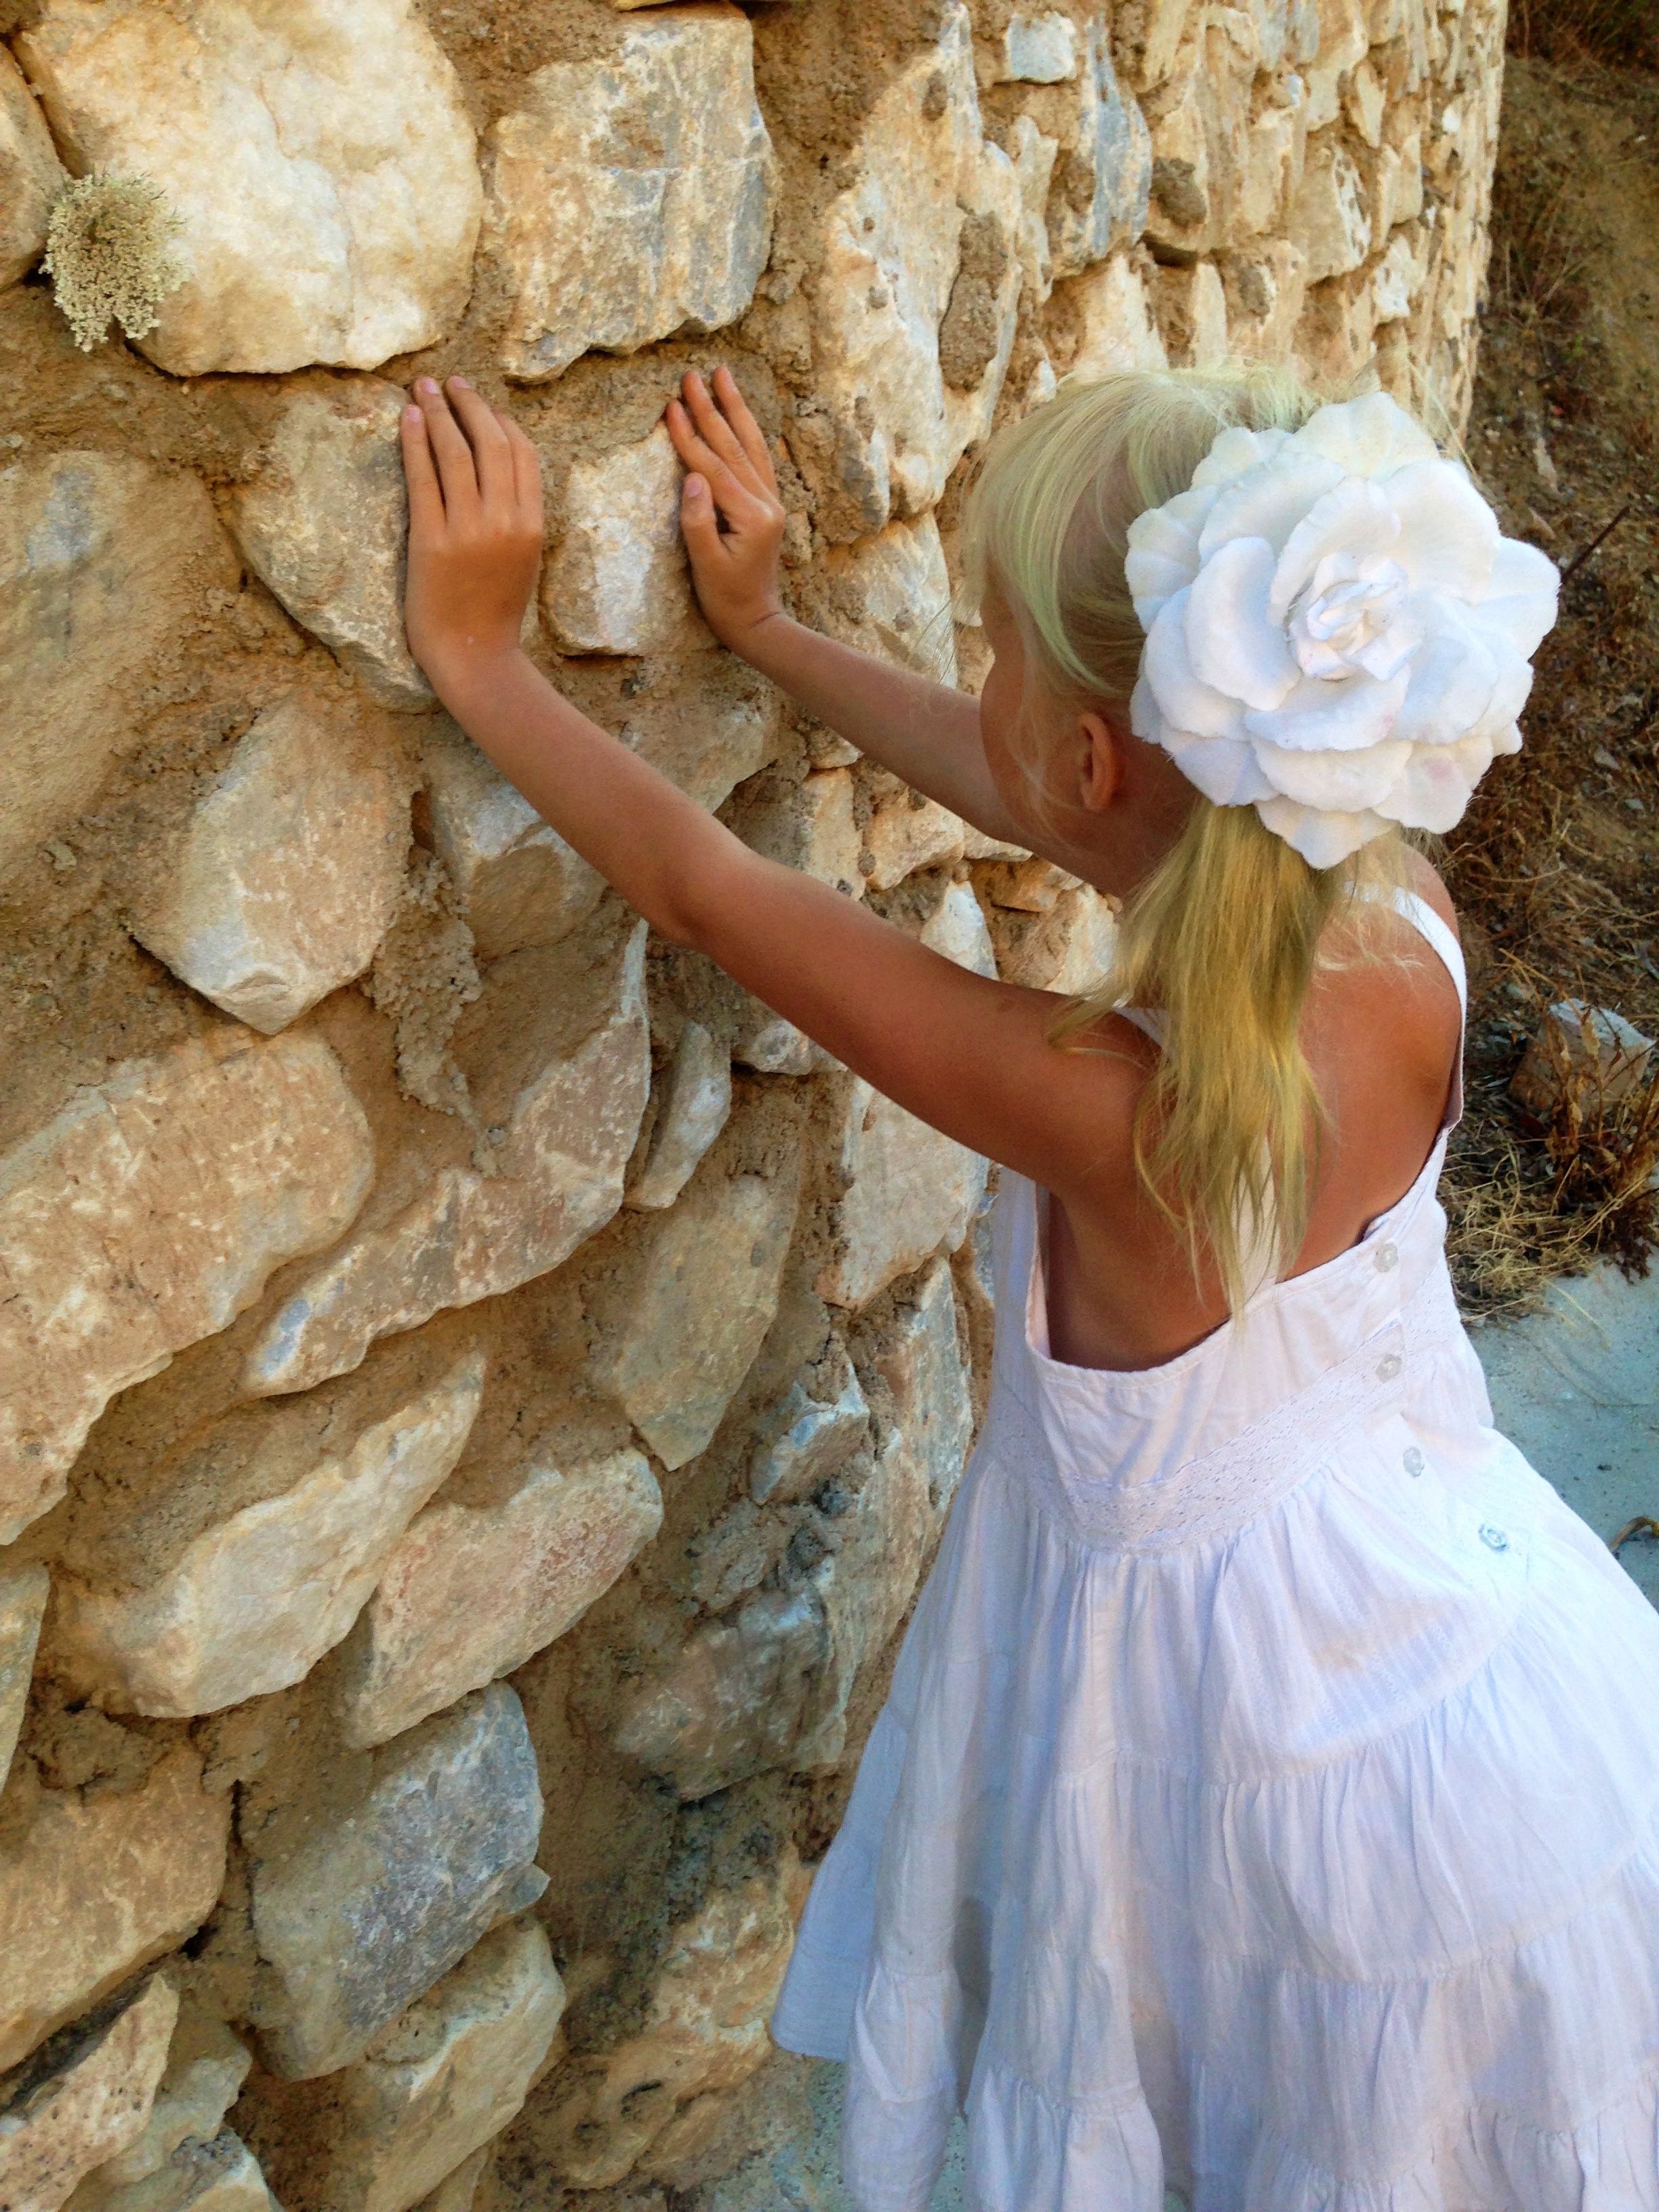
girl, wall, summer, explore, spring, blue, wedding dress, bride, white dress, dress, gown, photo shoot, bridal clothing